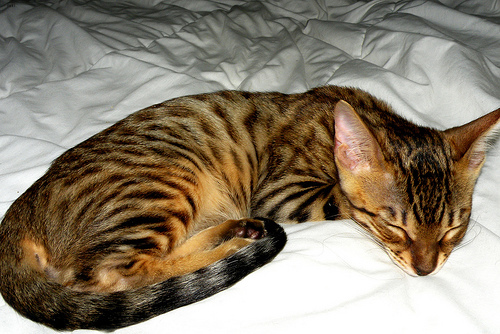
Animal: cat
Breed: bengal